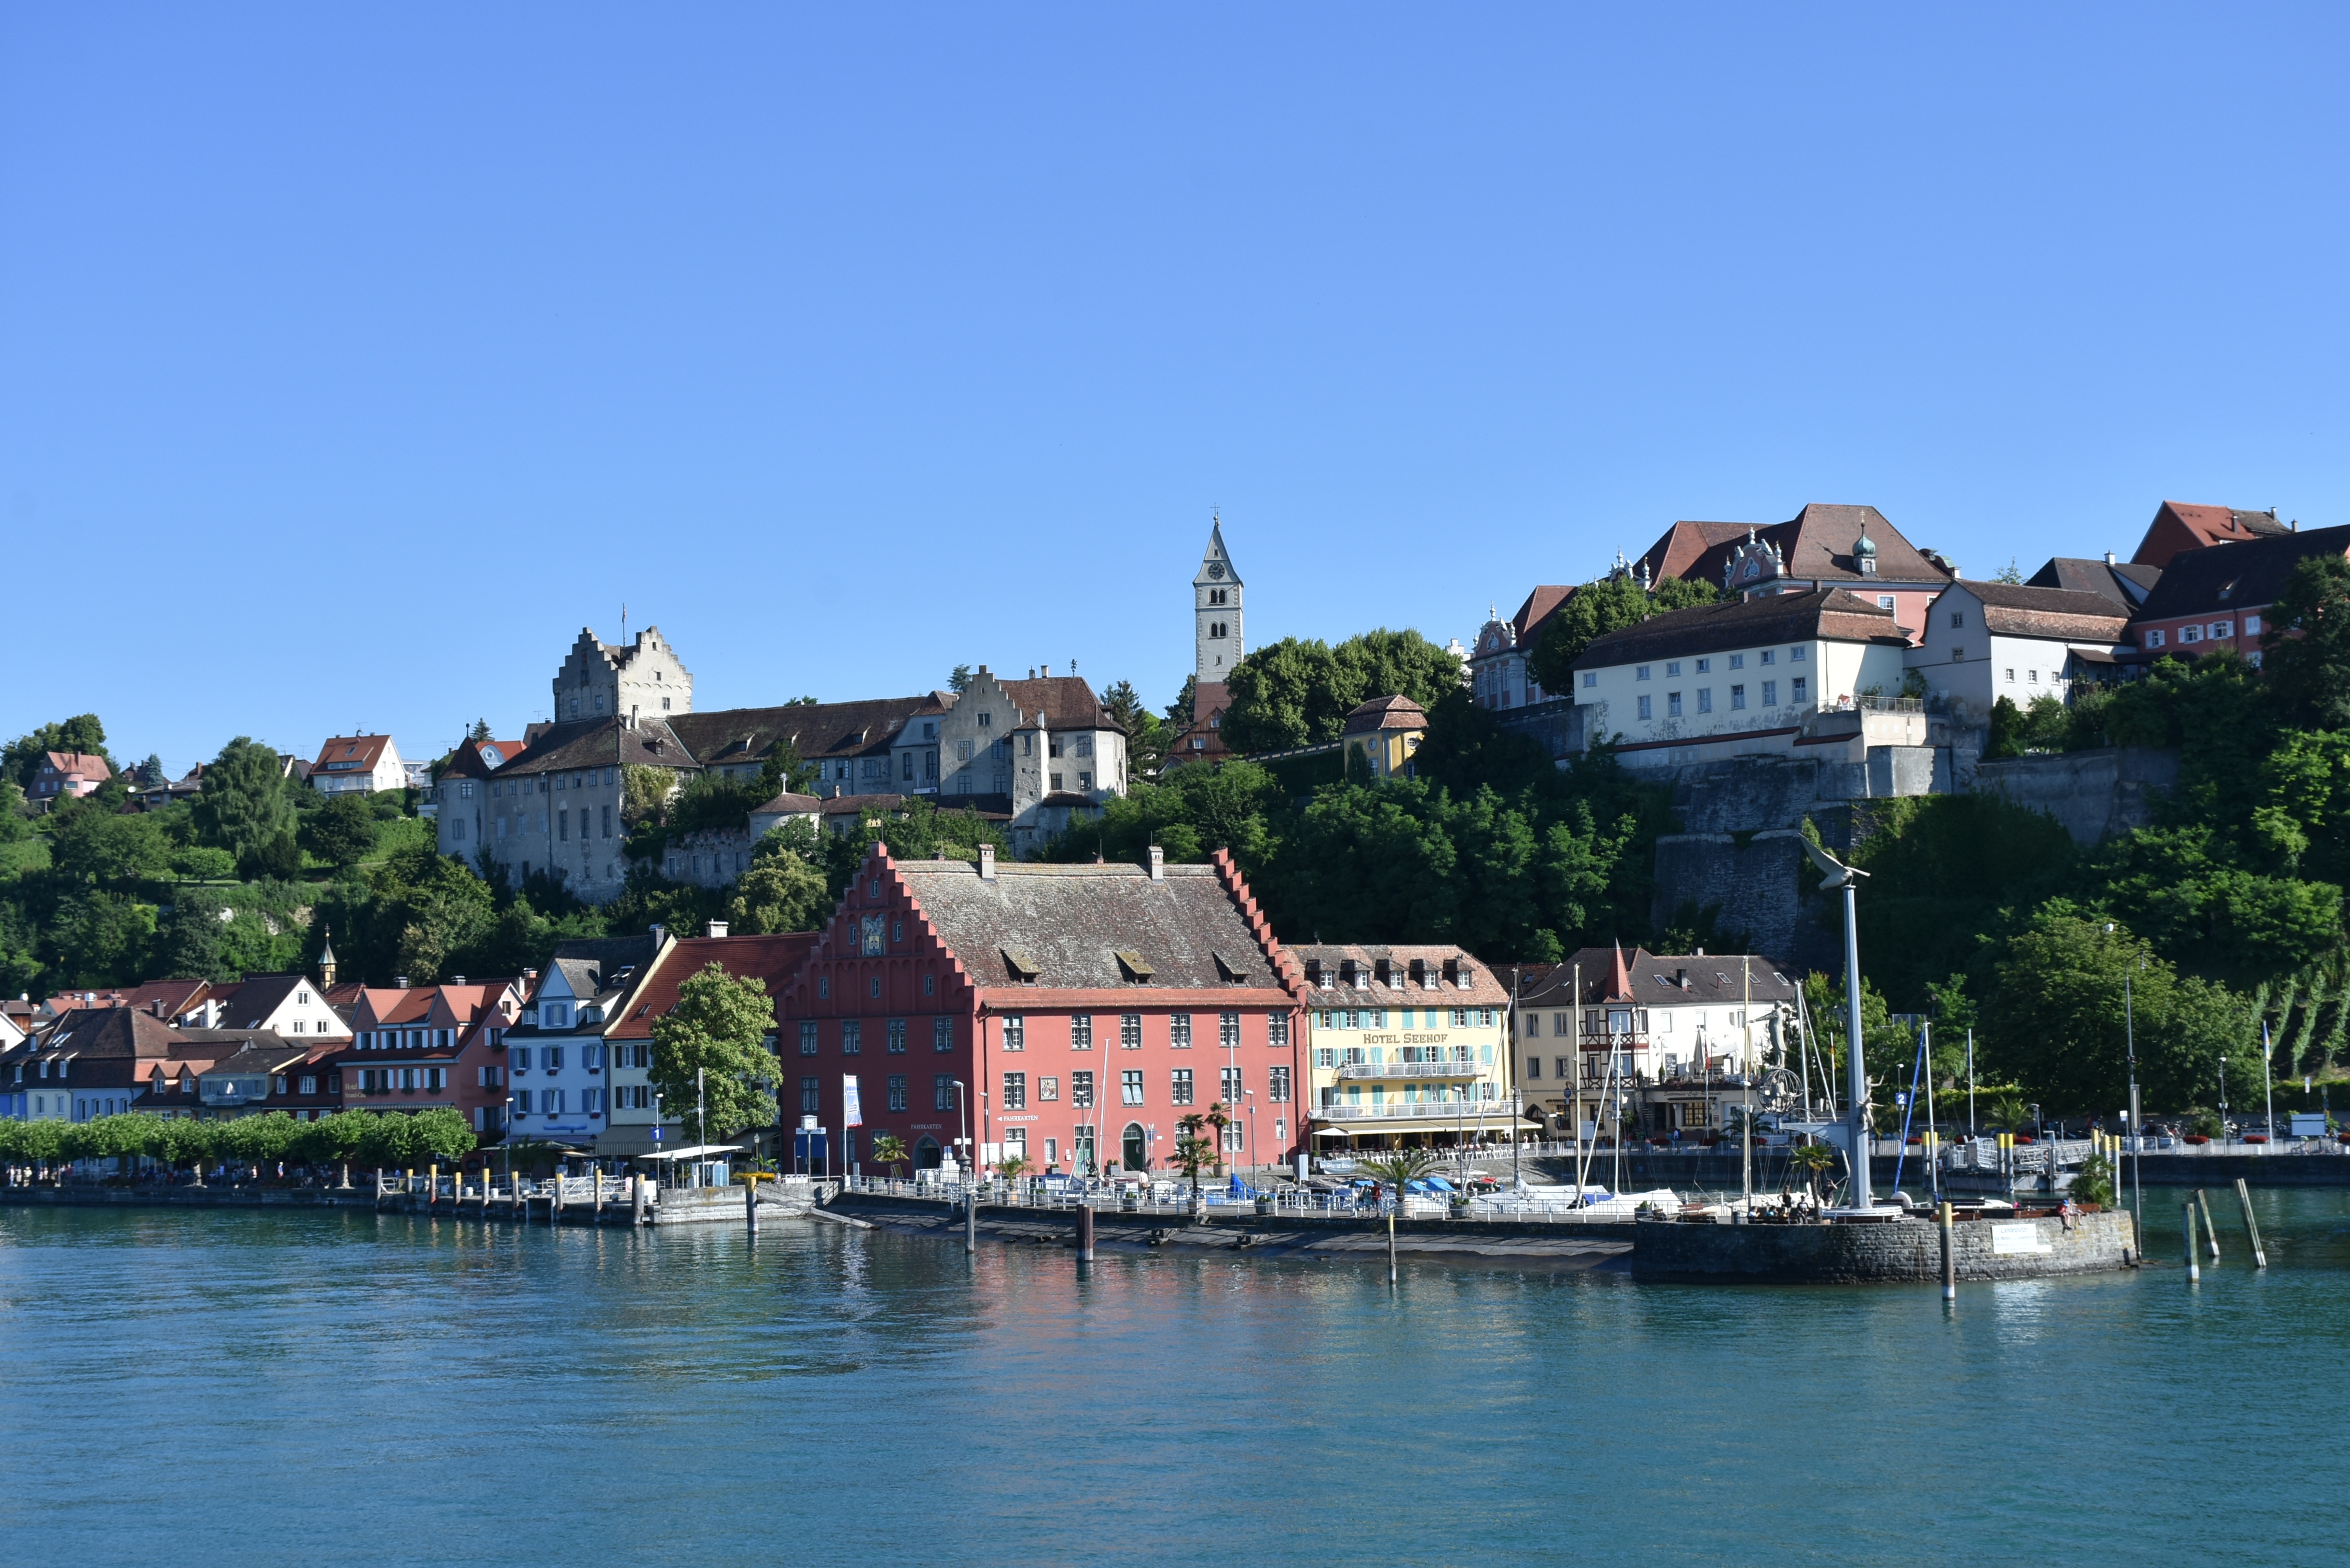
landscape, sea, coast, water, sky, lake, town, view, river, cityscape, vacation, village, vehicle, holiday, bay, castle, harbor, blue, port, tourism, waterway, lake view, bank, relaxation, germany, waters, meersburg, lake constance, landform, geographical feature